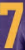
Number: 7